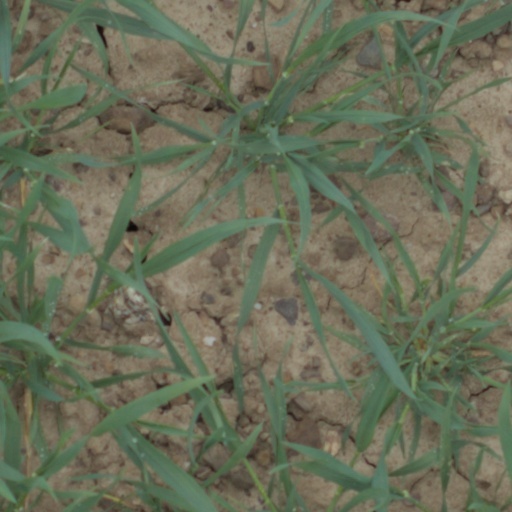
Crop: wheat